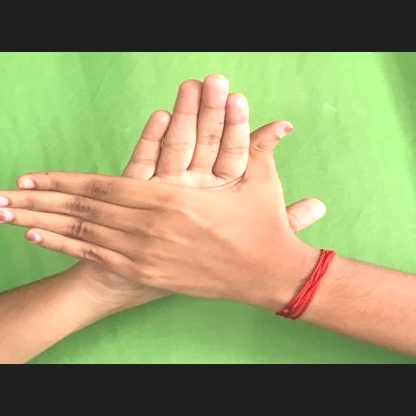
Mudra: Chakra